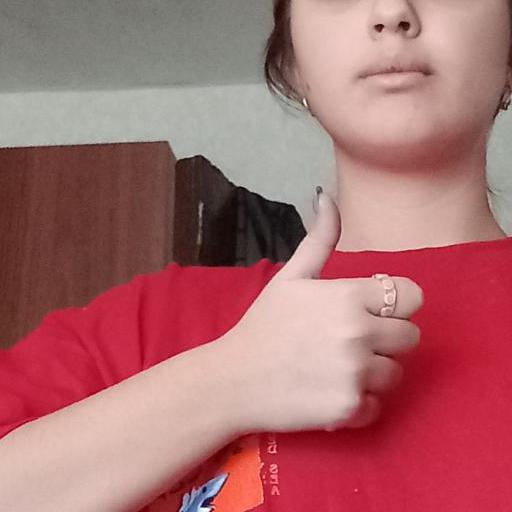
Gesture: like